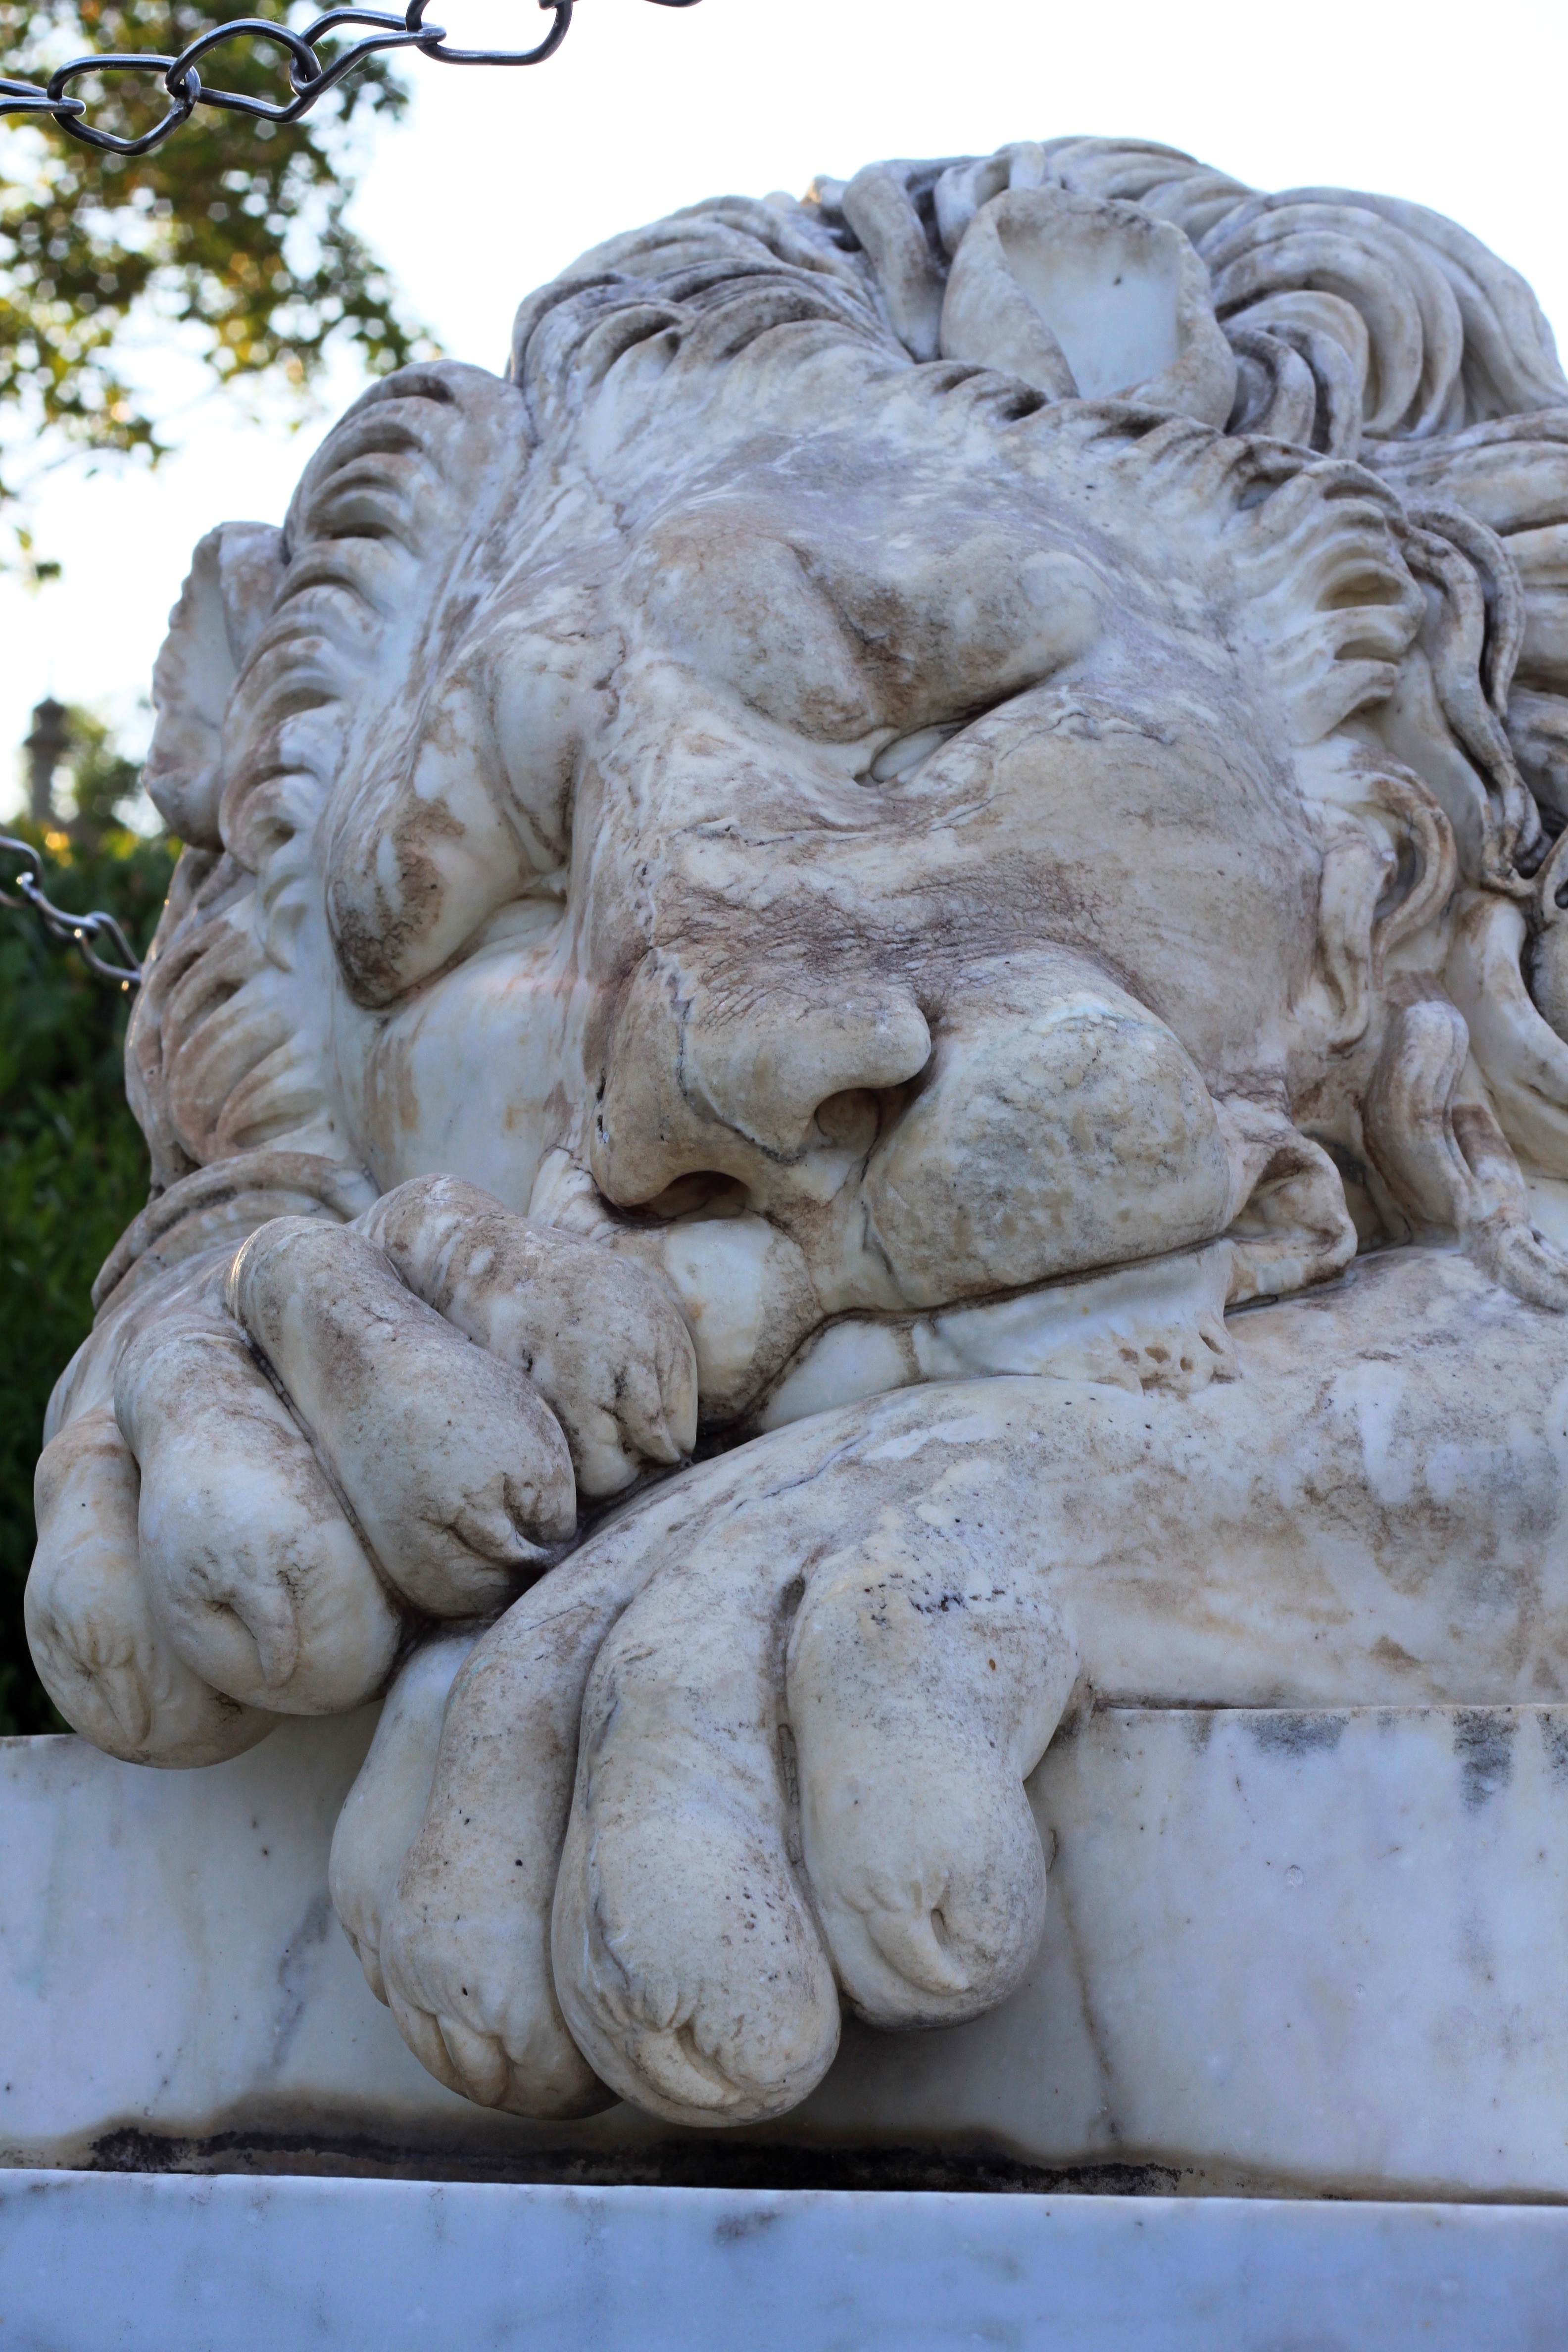
rock, monument, statue, sleeping, sculpture, art, marble, carving, relief, leo, crimea, stone carving, vorontsov palace, ancient history, nonbuilding structure, classical sculpture